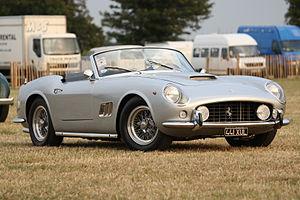
Ferrari 250 GT California Spyder SWB au Goodwood Revival 2009
La Ferrari 250 GT California Spyder est une sportive de prestige développée par le constructeur automobile italien Ferrari. Elle est présentée par la marque comme Ferrari 250 Granturismo Spyder California ou simplement Ferrari 250 California, et son nom est parfois improprement écrit Spider. Dessinée par Pininfarina et carrossée par la Carrozzeria Scaglietti, elle est « assurément l'une des plus belles Ferrari et l'un des plus beaux cabriolets de l'histoire de l'automobile ». Vedette du film La Folle Journée de Ferris Bueller de 1986, elle deviendra l'une des Ferrari les plus appréciées.
Sergio Scaglietti est un entrepreneur et un designer italien, fondateur de la Carrozzeria Scaglietti, qui fut à l'origine du dessin de nombreuses Ferrari, parmi lesquelles la 250 Testa Rossa.